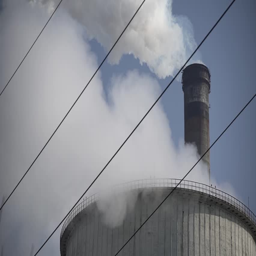
the smoke comes from the chimney .